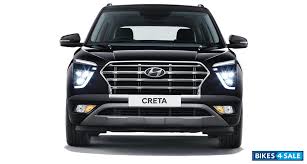
Label: noambulance